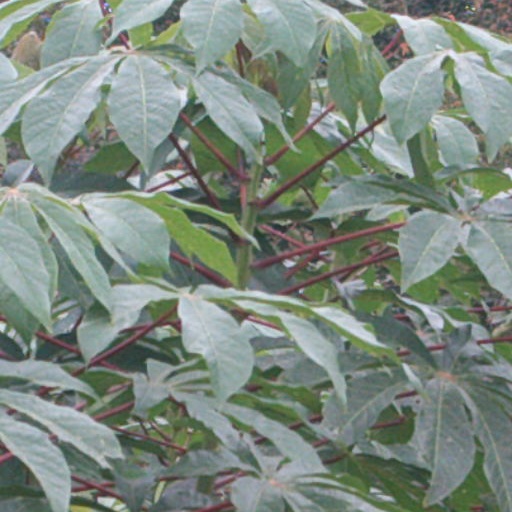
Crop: cassava